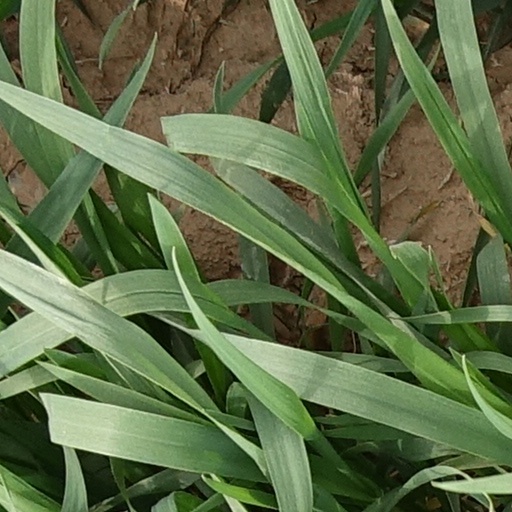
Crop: wheat